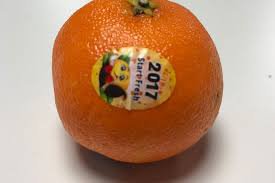
Label: Orange